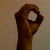
The image shows a hand gesture representing the letter 'O' in Indian Sign Language.